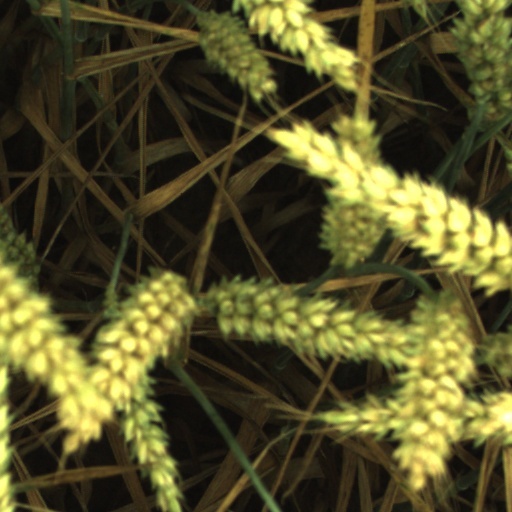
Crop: wheat